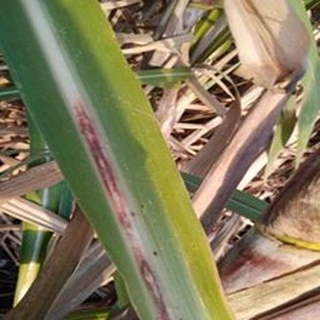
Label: sugarcane_red_rot